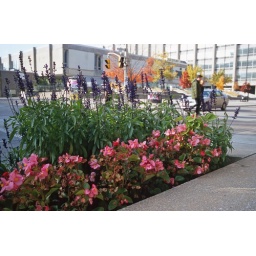
Flower bed from the the University of Toronto's St. George street with trees in Autumn colours behind.